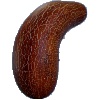
Label: Cucumber Ripe 1